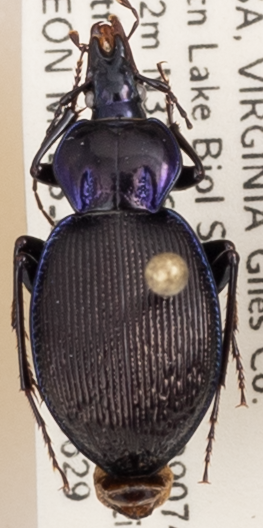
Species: Sphaeroderus stenostomus lecontei
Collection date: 2021-06-29
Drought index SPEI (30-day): -0.03
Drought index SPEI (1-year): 0.47
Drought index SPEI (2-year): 1.28